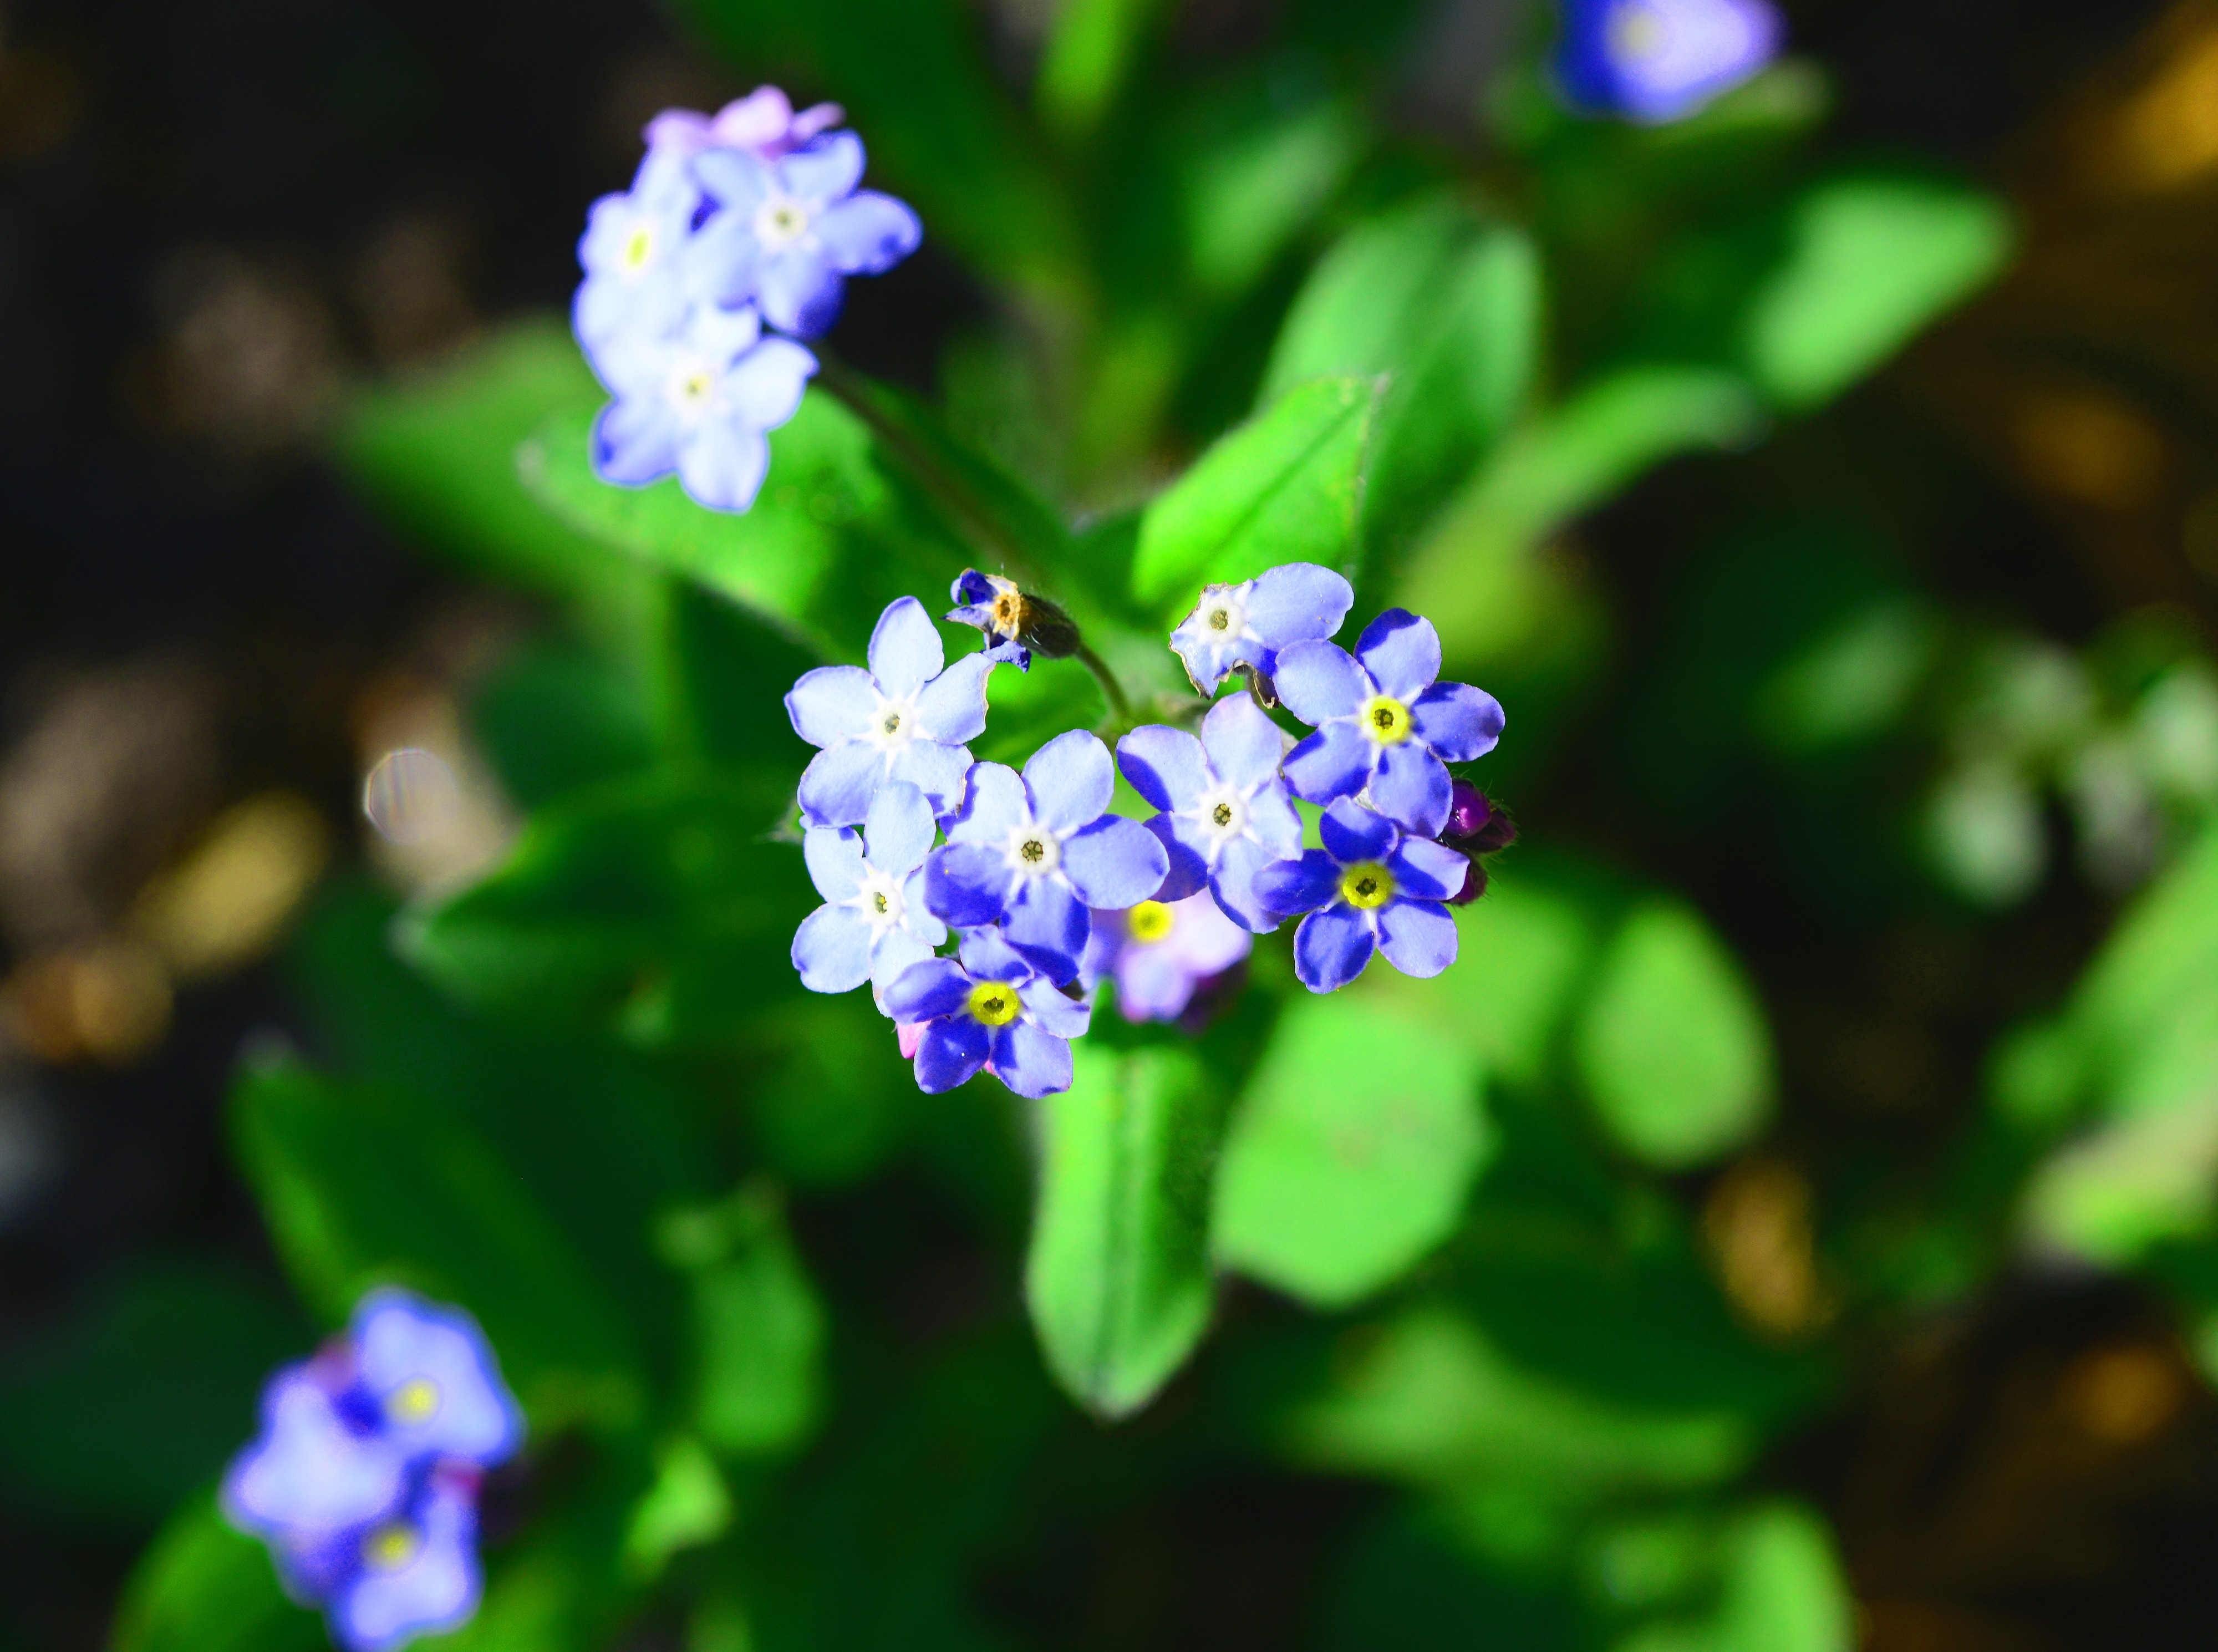
nature, blossom, plant, flower, small, botany, blue, flora, wildflower, close up, forget me not, tiny, detail, annual, myosotis, macro photography, cottage garden, flowering plant, borage family, annual plant, land plant, mouses ear